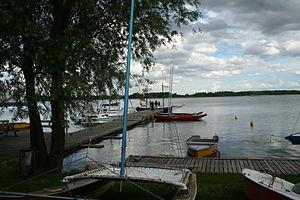
Le lac Wolsztyńskie
Wolsztyn est une ville de la voïvodie de Grande-Pologne et du powiat de Wolsztyn.